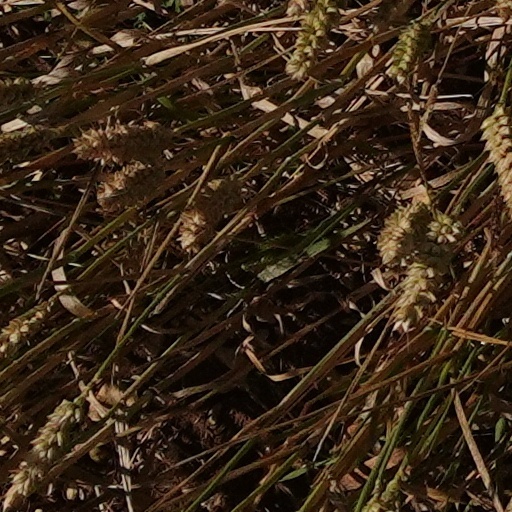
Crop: wheat